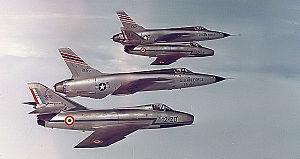
La 12ᵉ escadre de chasse est une ancienne unité de chasse de l'armée de l'air française créée le 15 mai 1952 à Mont-de-Marsan et dissoute sur la base de Cambrai le 20 juin 1995.
L'escadron de chasse 1/12 Cambrésis était une unité de combat de l'Armée de l'air française. Elle était équipée de Mirage 2000C/RDI et installée sur la base aérienne 103 Cambrai-Épinoy. Ses avions portaient un code en 103-Yx. L'unité a été mise en sommeil le 30 mars 2012.